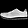
Label: Sneaker